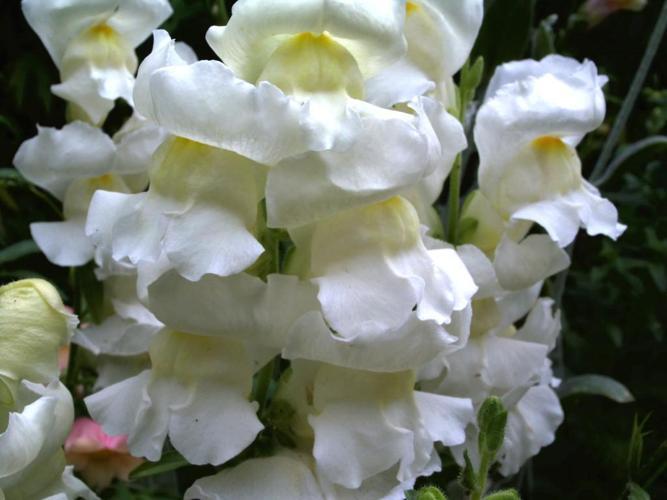
Label: snapdragon